Puurmani manor

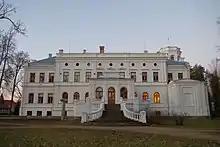
Main building of Puurmani manor

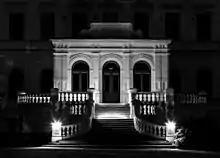
Puurmani manor at night

Puurmani manor is a historical manor located in the village of Puurmani, Jõgeva County, Estonia. The manor is protected by the Estonian government as a cultural heritage object. The object was listed on 23 November 1999, and has the number 23988.